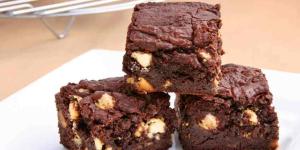
brownie sin mantequilla